Seclin

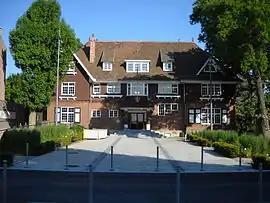
Seclin Town Hall

Seclin is a commune in the Nord department in northern France. It is part of the Métropole Européenne de Lille.